Mary Jane Kelly

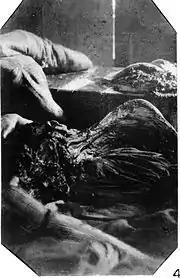
Crime scene photograph of Mary Jane Kelly, depicting the mutilation inflicted to her lower abdomen, groin and thighs

Bowyer ran to report his discovery to McCarthy, who first verified his claims, then instructed Bowyer to inform the Commercial Street Police Station. Bowyer ran to the police station, stammering the words: "Another one. Jack the Ripper. Awful. [John] McCarthy sent me" to Inspector Walter Beck. Beck accompanied Bowyer to Miller's Court, and immediately requested the assistance of police surgeon George Bagster Phillips. He also gave orders preventing any individuals from entering or exiting the yard. Beck also arranged for news of the murder to be telegraphed to Scotland Yard, and requested the assistance of bloodhounds. The scene was attended by Superintendent Thomas Arnold and Inspector Edmund Reid from Whitechapel's H Division, as well as Frederick Abberline and Robert Anderson from Scotland Yard, who arrived at the crime scene between 11:30 a.m. and 1 p.m.